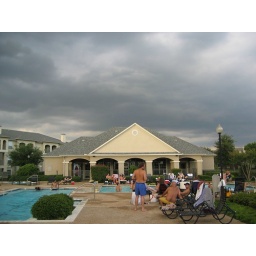
The water volley ball game isn't stoped by the dark skys over Euless on this summer day.